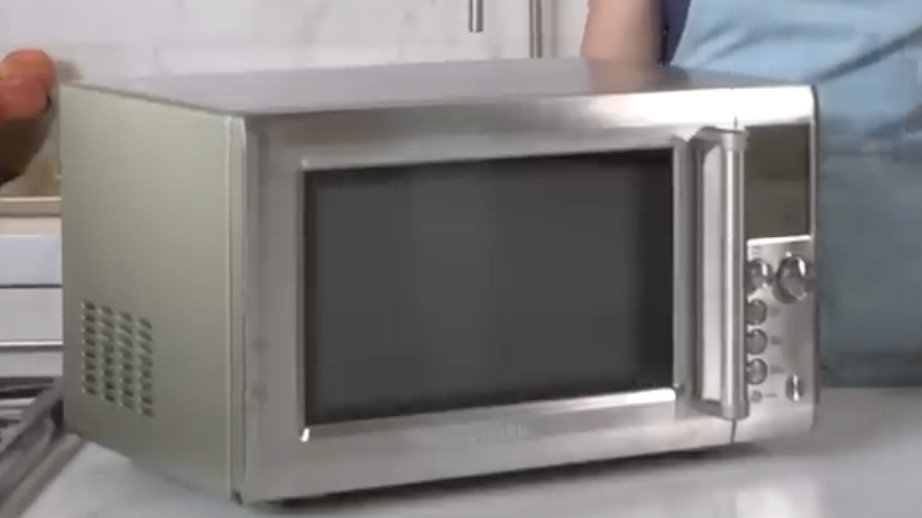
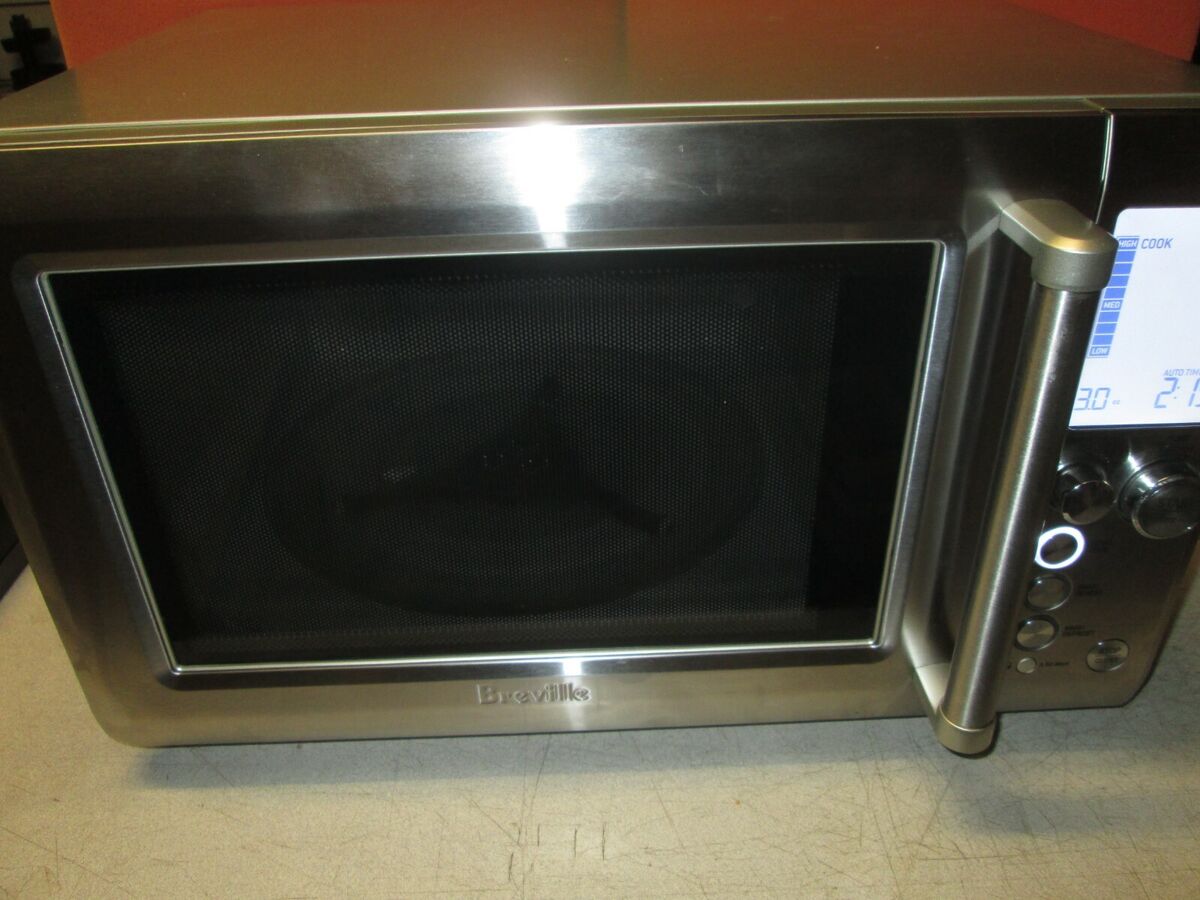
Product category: misc
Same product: yes